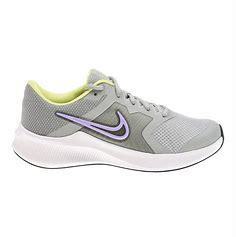
Brand: Nike
Model: Downshifter 11